Federal Army

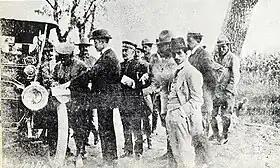
Signature of the Treaties of Teoloyucan

The Federal Army was disbanded on August 13, 1914, a month after Huerta's exile in the Teoloyucan Treaties. "Totally discredited, the old Federal army had come to the end of its run. Unable to control the Zapatistas, the Villistas, and other rebels, following the expulsion of Huerta, the Federist force disbanded and disappeared." At the time the full strength of the Federal army was 10 Generals of Division, 61 Generals of Brigade, 1,006 Jefes, 2,446 Officers, 24,800 other ranks and 7,058 horses. In addition there were 21 regiments of Rurales with 500 men in each, a total of 10,500 men.